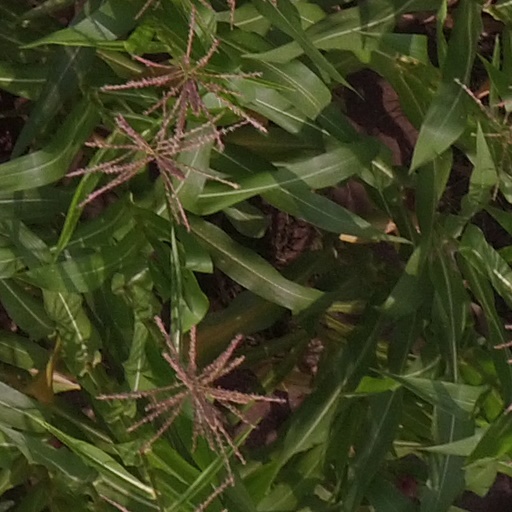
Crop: maize; corn